No Cav

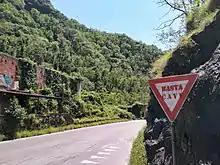
No Cav slogan on a road sign near the village of Canevara (Massa)

The phrase "No Cav", short for "No Cave" (No Quarries, in Italian), was used for the first time in an article from Il Tirreno in 2014 to define the activists who had taken part in a demonstration organized by Salviamo le Apuane ("Save Apuan Alps").